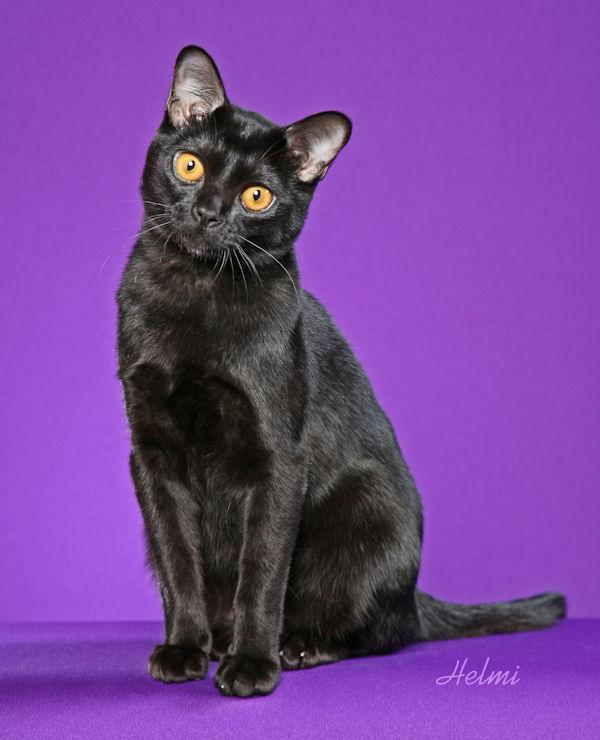
Bombay